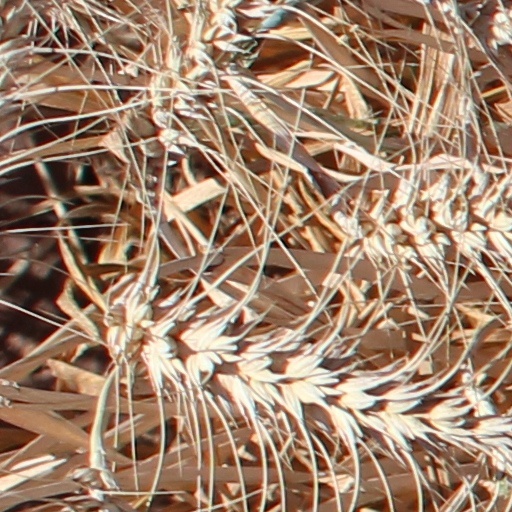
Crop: wheat